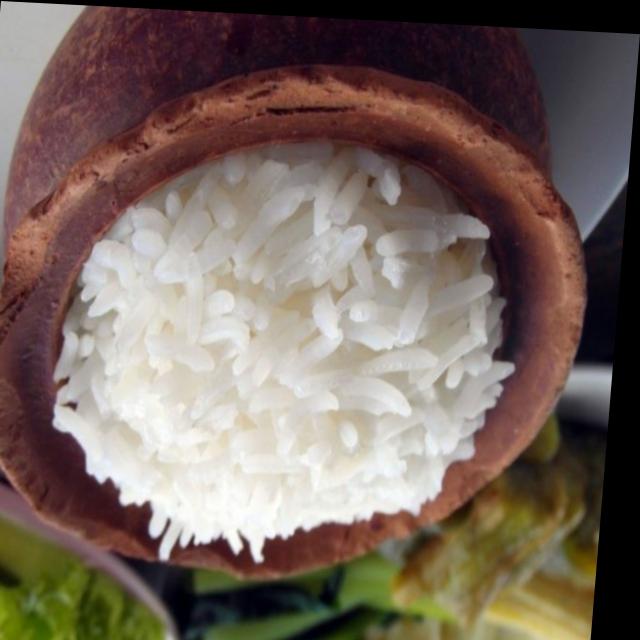
Dish: white_rice